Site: brandenburg
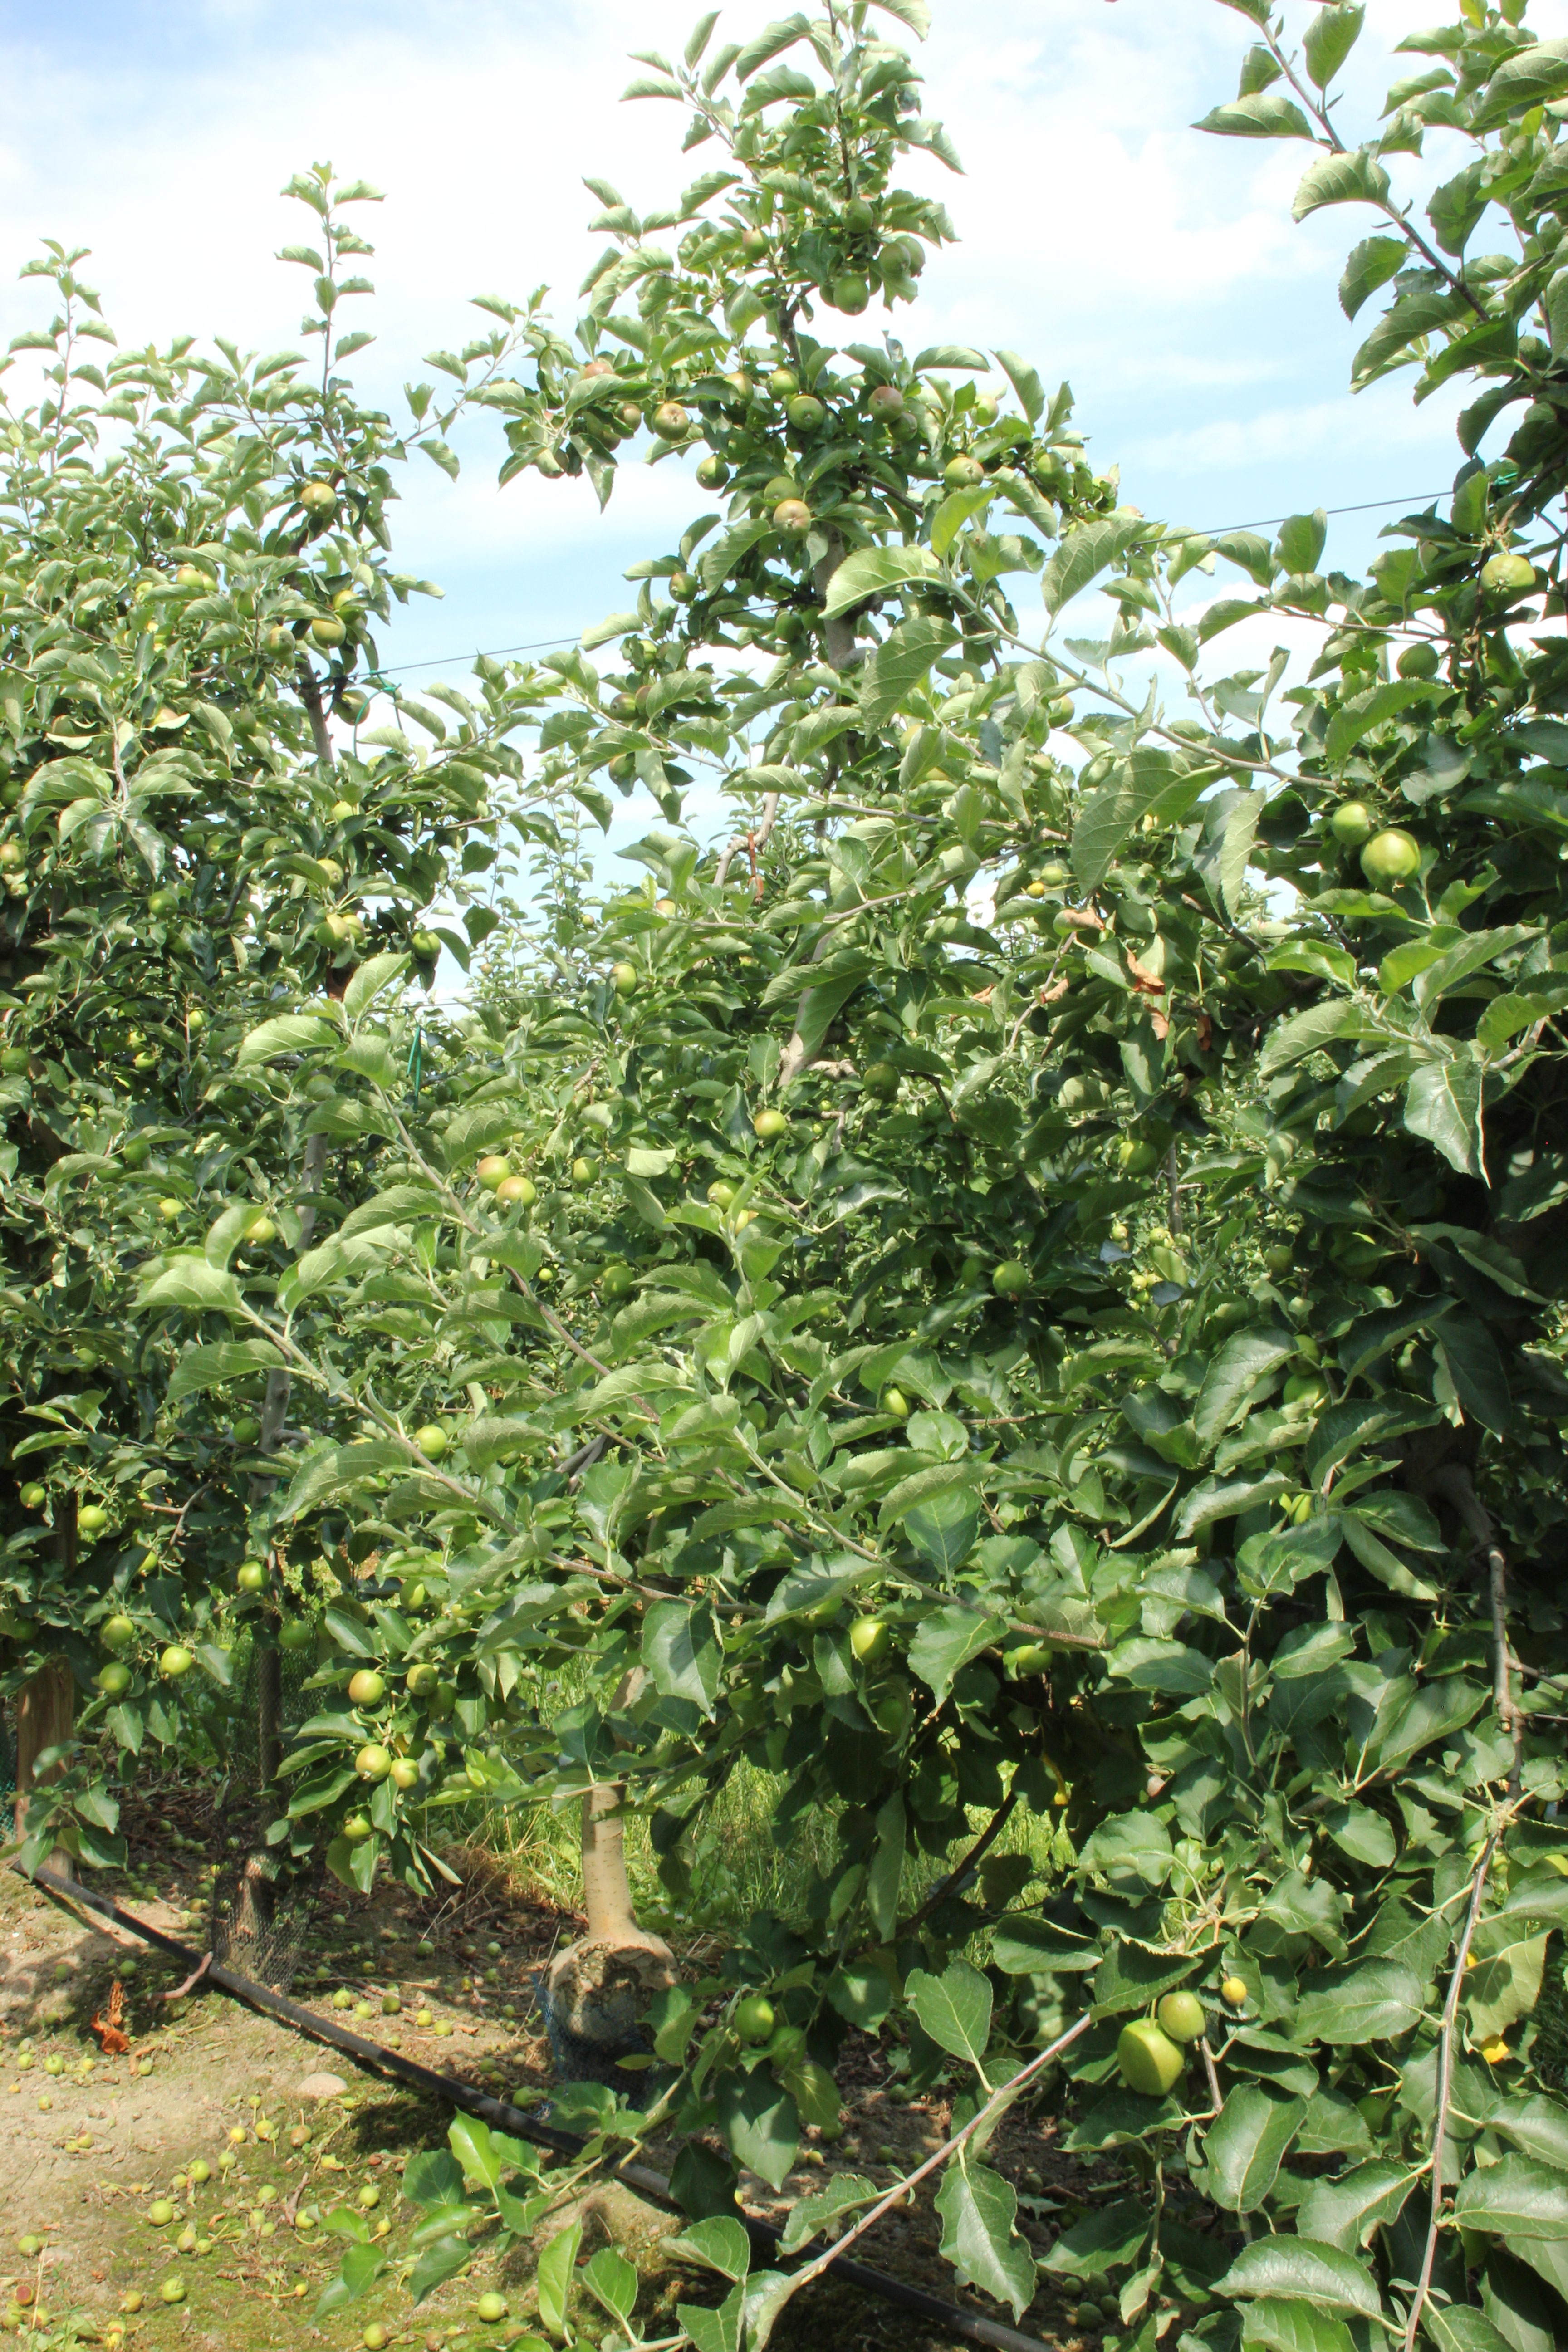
Growth stage (BBCH 74): Development of fruit